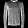
Label: Pullover